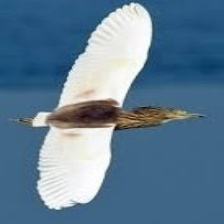
Species: CHINESE POND HERON
Scientific name: ARDEOLA BACCHUS
ImageNet parent category: little_blue_heron